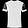
Label: T - shirt / top